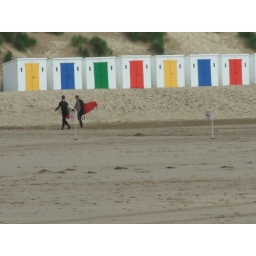
These guys were walking back to the car park after a few our surfing at Woolacambe beach, Woolacambe in Devon